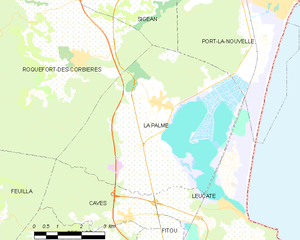
Carte des communes françaises: La Palme
La Palme est une commune française, située dans le département de l'Aude en région Occitanie.
L'étang de La Palme est une lagune située dans le département de l'Aude à proximité de la commune de La Palme, au sud de Narbonne. Située sur le territoire du Parc naturel régional de la Narbonnaise en Méditerranée, cette lagune est l'une des dernières lagune du Languedoc-Roussillon à posséder un grau naturel qui s'ouvre au gré des coups de mer.